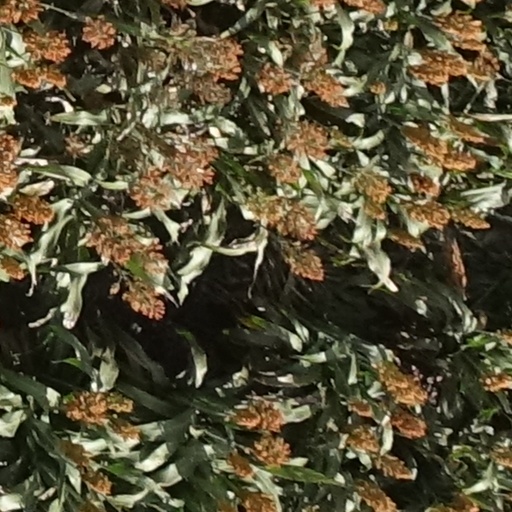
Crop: sorghum